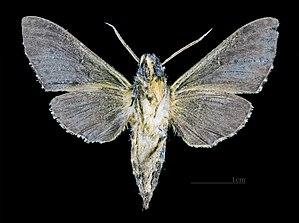
Pseudodolbina fo est une espèce de lépidoptères de la famille des Sphingidae, de la sous-famille des Sphinginae, de la tribu des Sphingini et du genre Pseudodolbina.